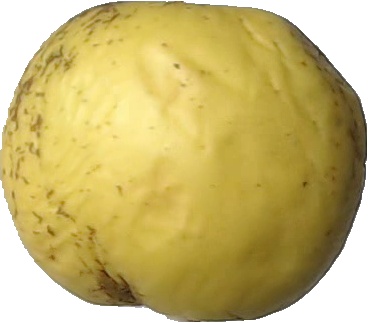
Label: apple_golden_1